Annibale Lippi

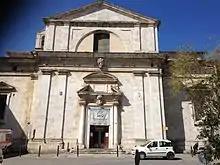
Church of Madonna di Loreto in Spoleto

Annibale Lippi (16th century-Rome, after 18 November 1581) was an Italian architect active during the second half of 16th century. He was son of the sculptor and architect Nanni di Baccio Bigio. Pupil of Francesco Salviati, his only certain works are the church of Our Lady of Loreto at Spoleto, built around 1572, where he adopts a Vignola style, the churches of Santa Maria a Monte Cavallo and Santa Maria della Pietà a Piazza Colonna, both in Rome. The Villa Medici in Rome, who used to be assigned to it, is probably due to his father, but he worked there during the construction. In Rome Lippi restored the Palazzo dei Convertendi at Piazza Scossacavalli in Borgo, when this was bought by Cardinal Francesco Commendone (1523–84), and gave to the building its definitive facade. In 1578 he appeared among the members of the Accademia dei Virtuosi at Pantheon. He died after 18 November 1581 when, already ill, wrote his testament, and was buried in the family tomb in Trinità dei Monti in Rome.